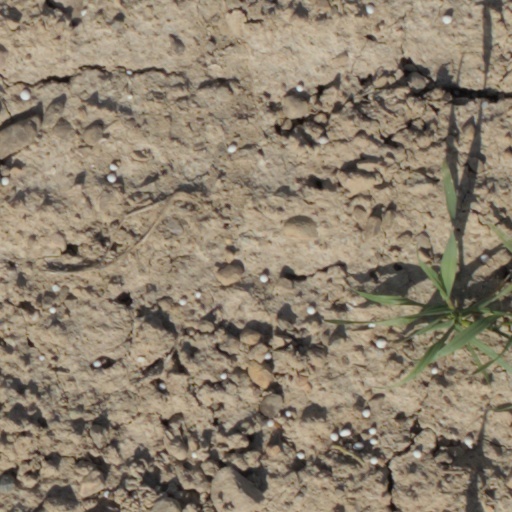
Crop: wheat